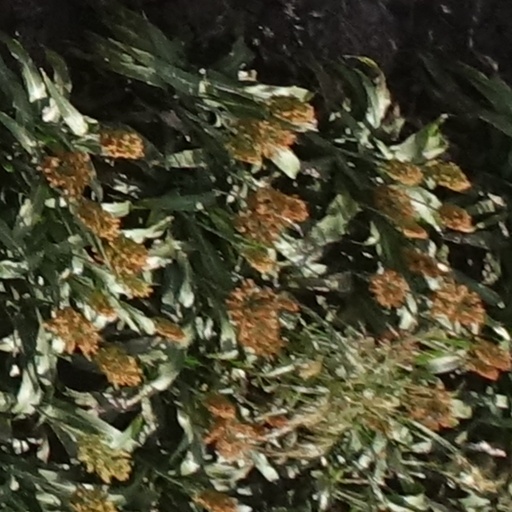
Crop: sorghum